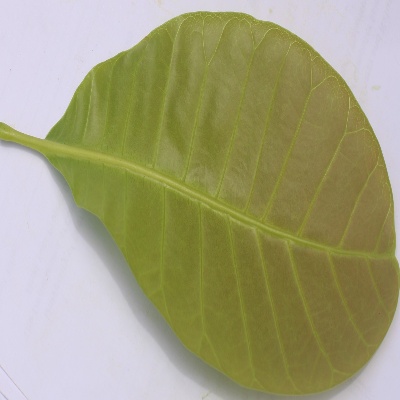
Crop: Cashew
Condition: healthy